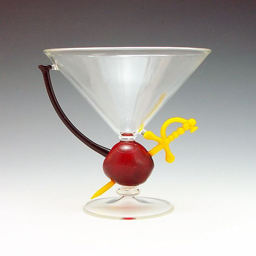
cute idea for a cocktail glass .